Catarman, Northern Samar

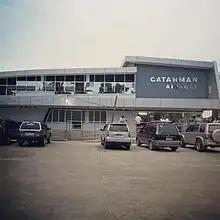
Catarman National Airport Terminal

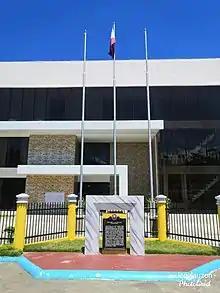
University of Eastern Philippines

Catarman lies on the northern part of Samar Island, bounded to the east by Mondragon, to the west by Bobon, to the south by Lope de Vega, to the southwest by Calbayog City, and to the north by the Philippine Sea.